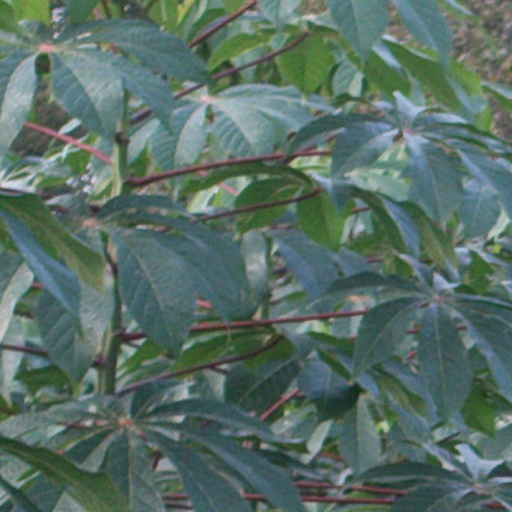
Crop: cassava